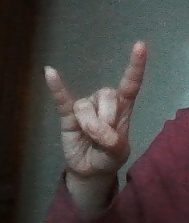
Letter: la